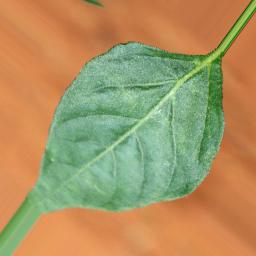
Label: healthy